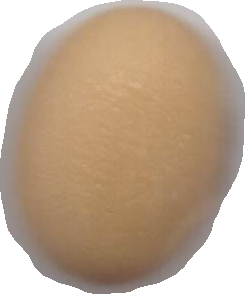
Variety: Anjasmoro